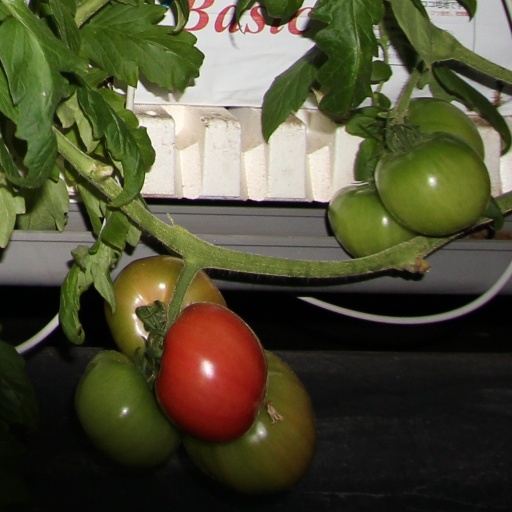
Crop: tomato